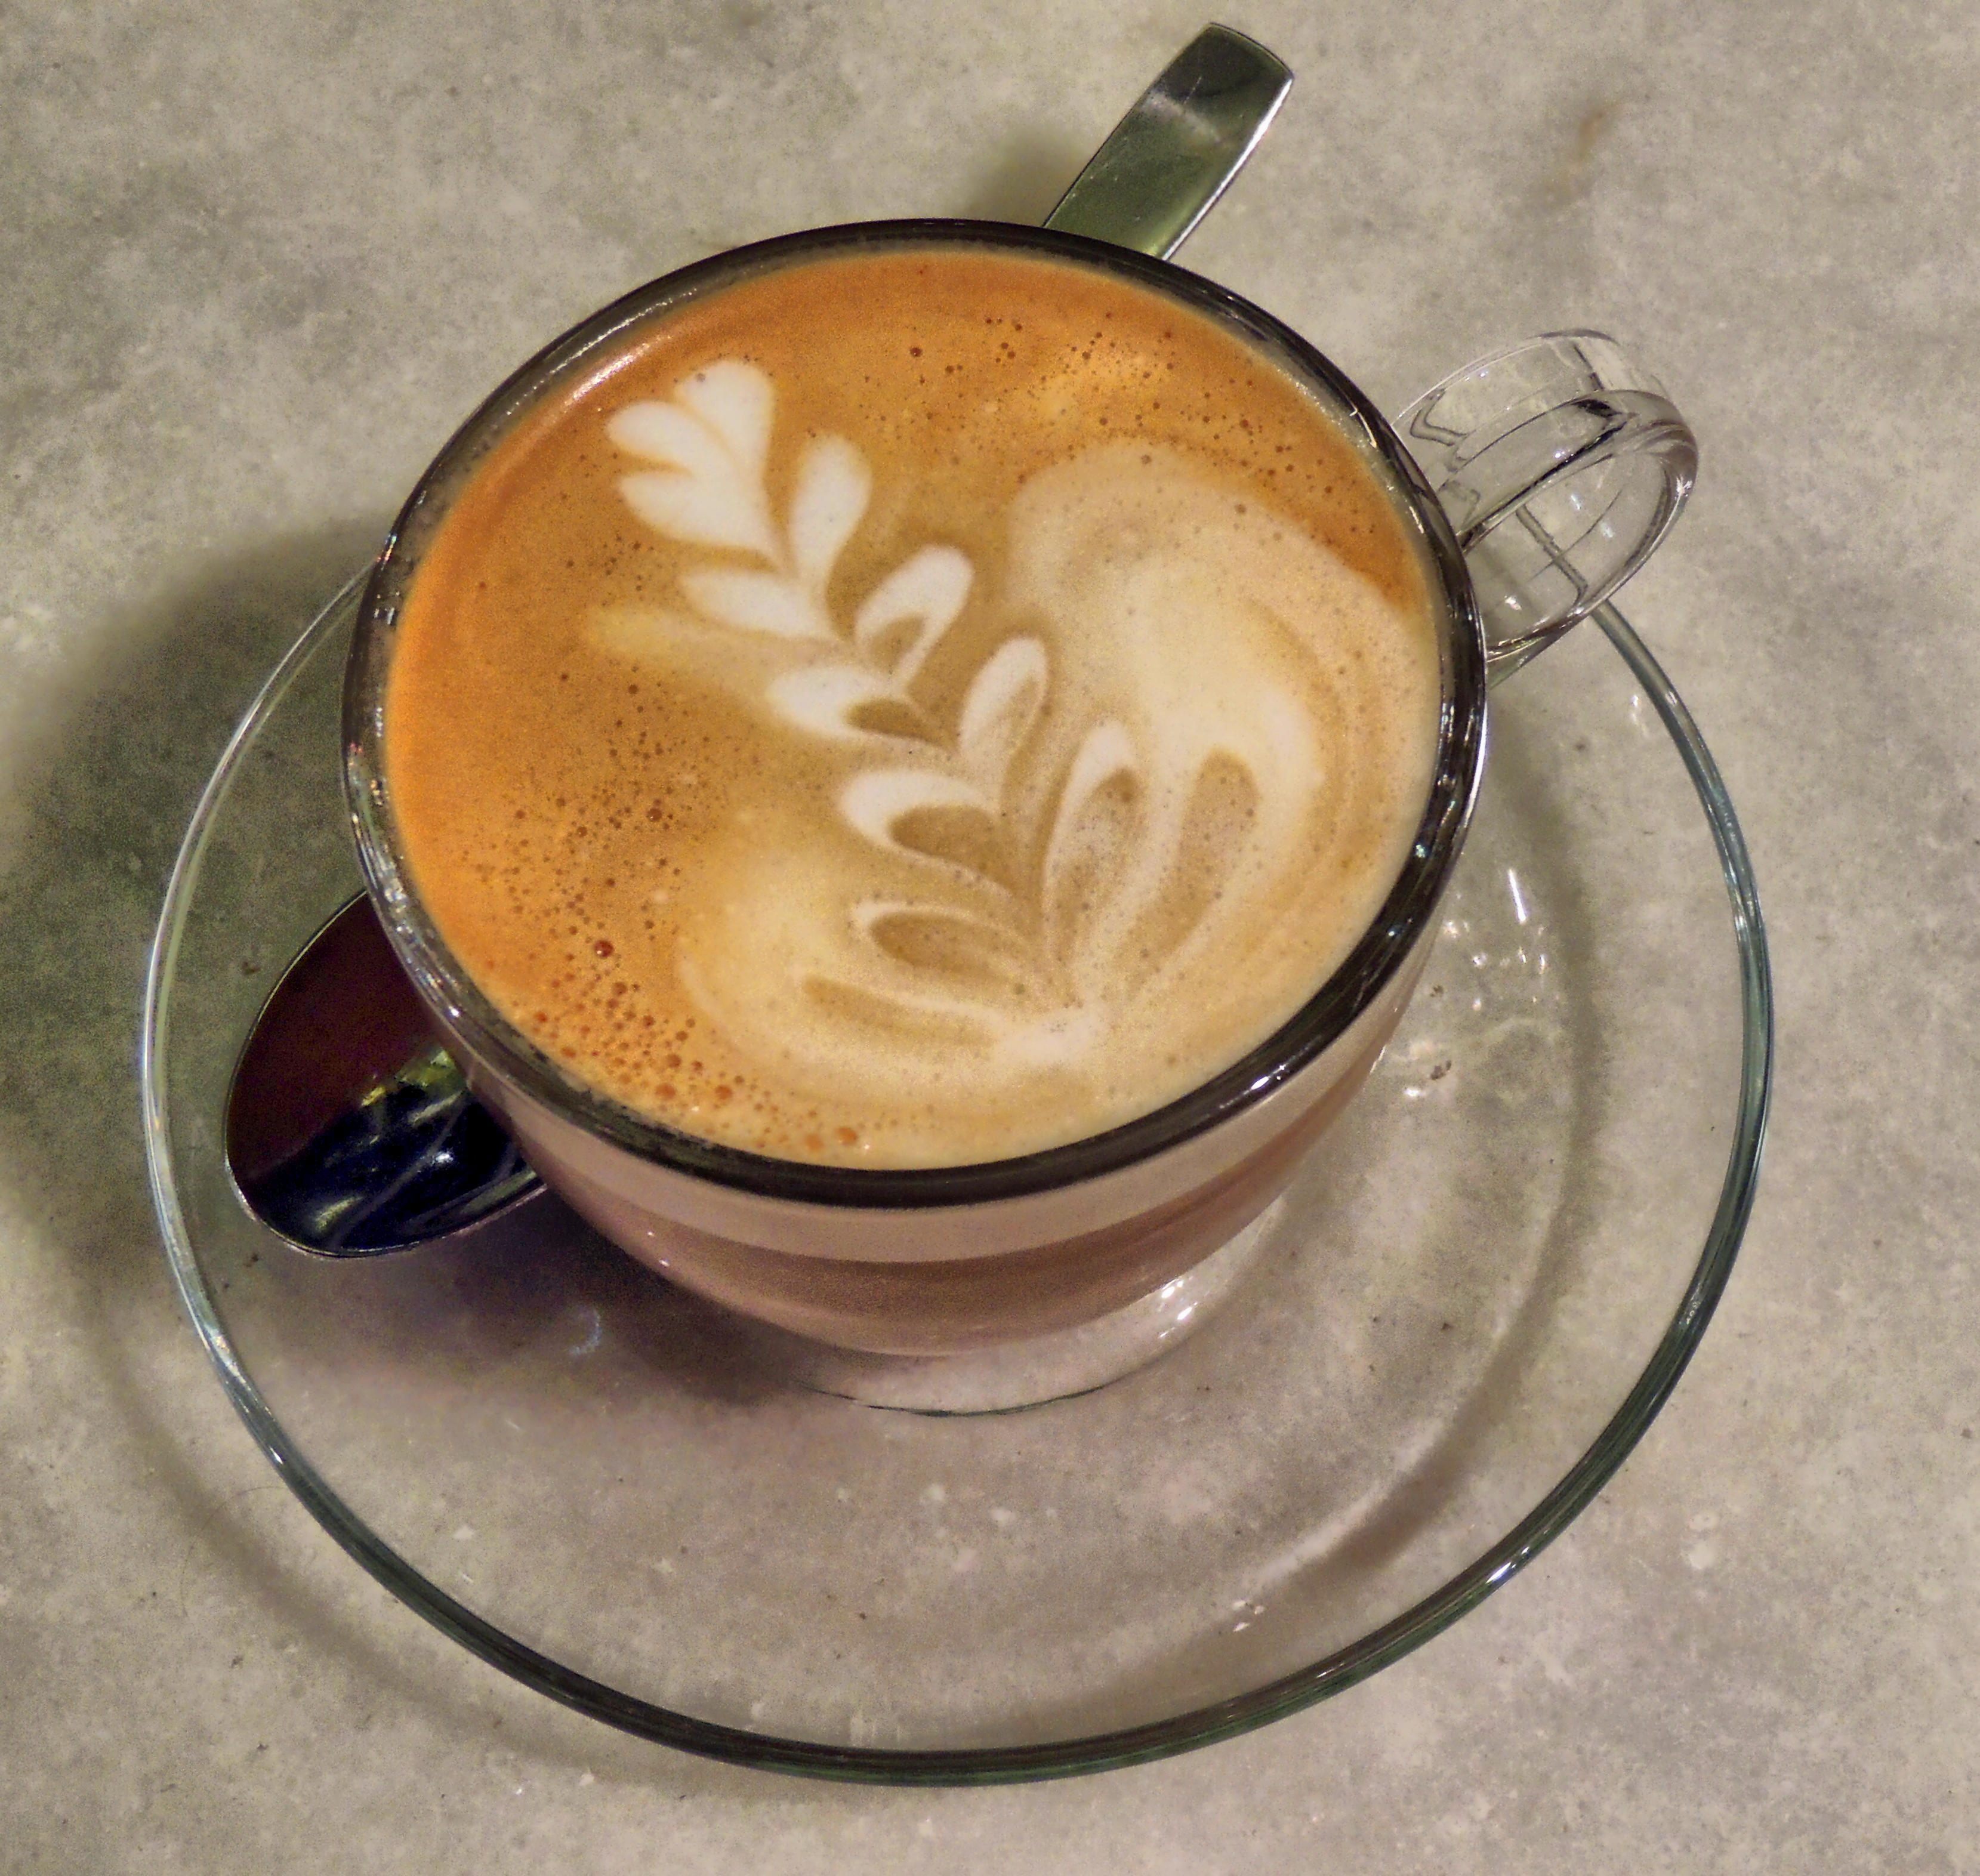
coffee, cup, latte, cappuccino, drink, coffee cup, caffeine, flat white, caf au lait, cortado, caff macchiato, coffee milk